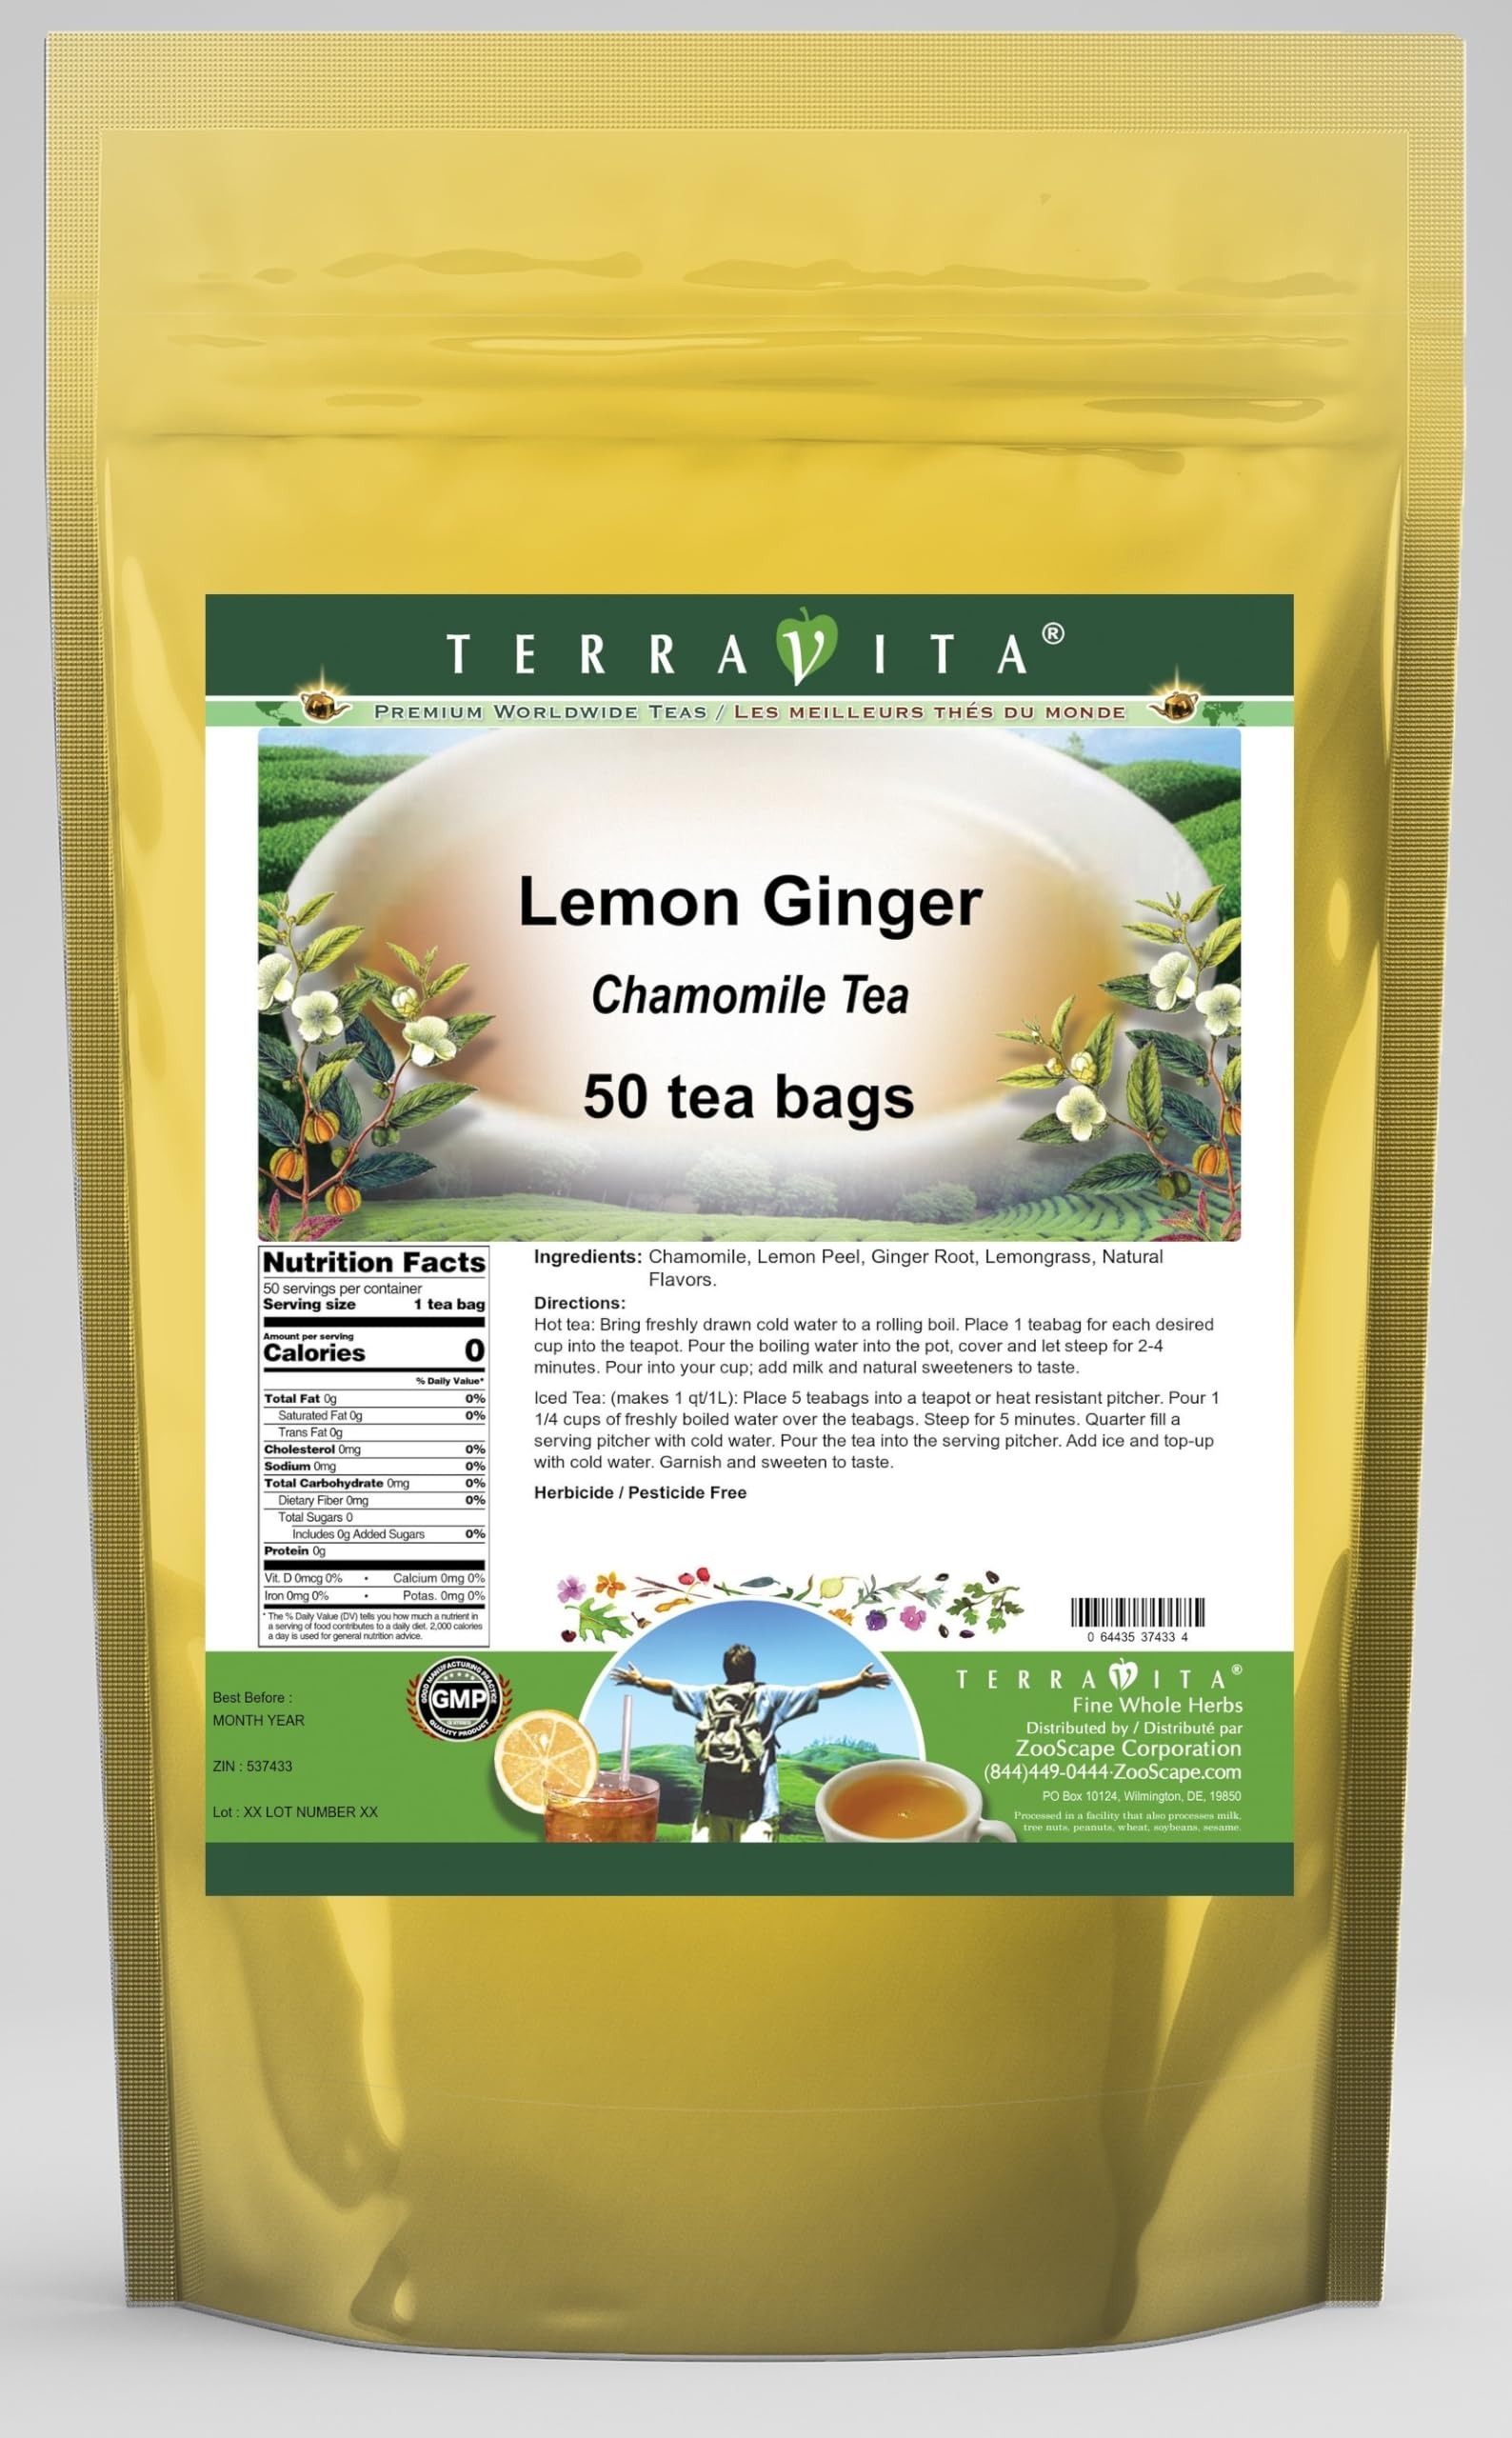
Item Name: Lemon Ginger Chamomile Tea (50 tea bags, ZIN: 537433)
Bullet Point 1: Our Lemon Ginger Chamomile Tea is a delicious flavored Chamomile tea with Lemon Peel, Ginger Root and Lemongrass that you will enjoy relaxing with anytime! The natural Lemon Ginger taste is delicious! - Ingredients: Chamomile tea, Lemon Peel, Ginger Root, Lemongrass and Natural Lemon Ginger Flavor.
Bullet Point 2: No fillers.
Bullet Point 3: Manufacturer: TerraVita
Bullet Point 4: Size: 50 tea bags
Bullet Point 5: Chamomile Tea Bags - Packed in a convenient upright pouch!
Product Description: Our Lemon Ginger Chamomile Tea is a delicious flavored Chamomile tea with Lemon Peel, Ginger Root and Lemongrass that you will enjoy relaxing with anytime! The natural Lemon Ginger taste is delicious! - Ingredients: Chamomile tea, Lemon Peel, Ginger Root, Lemongrass and Natural Lemon Ginger Flavor. - Hot tea brewing method: Bring freshly drawn cold water to a rolling boil. Place 1 teabag for each desired cup into the teapot. Pour the boiling water into the pot, cover and let steep for 2-4 minutes. Pour into your cup; add milk and natural sweeteners to taste. - Iced tea brewing method: (to make 1 liter/quart): Place 5 teabags into a teapot or heat resistant pitcher. Pour 1 1/4 cups of freshly boiled water over the teabags. Steep for 5 minutes. Quarter fill a serving pitcher with cold water. Pour the tea into the serving pitcher. Add ice and top-up with cold water. Garnish and sweeten to taste. - TerraVita is an exclusive line of premium-quality, natural source products that use only the finest, purest and most potent ingredients found around the world. TerraVita is hallmarked by the highest possible standards of purity, potency, stability and freshness. All of our products are prepared with the highest elements of quality control, from raw materials through the entire manufacturing process, up to and including the moment that the bottles or bags are sealed for freshness and shipped out to you. Our highest possible standards are certified by independent laboratories and backed by our personal guarantee. - TerraVita exists to meet and ensure your family's health and wellness without the harmful effects of chemicals and health products. We strive to make all of our products affordable and reliable and are constantly searching the market to maintain our affordability and to
Value: 50.0
Unit: Count

Price: 30.98